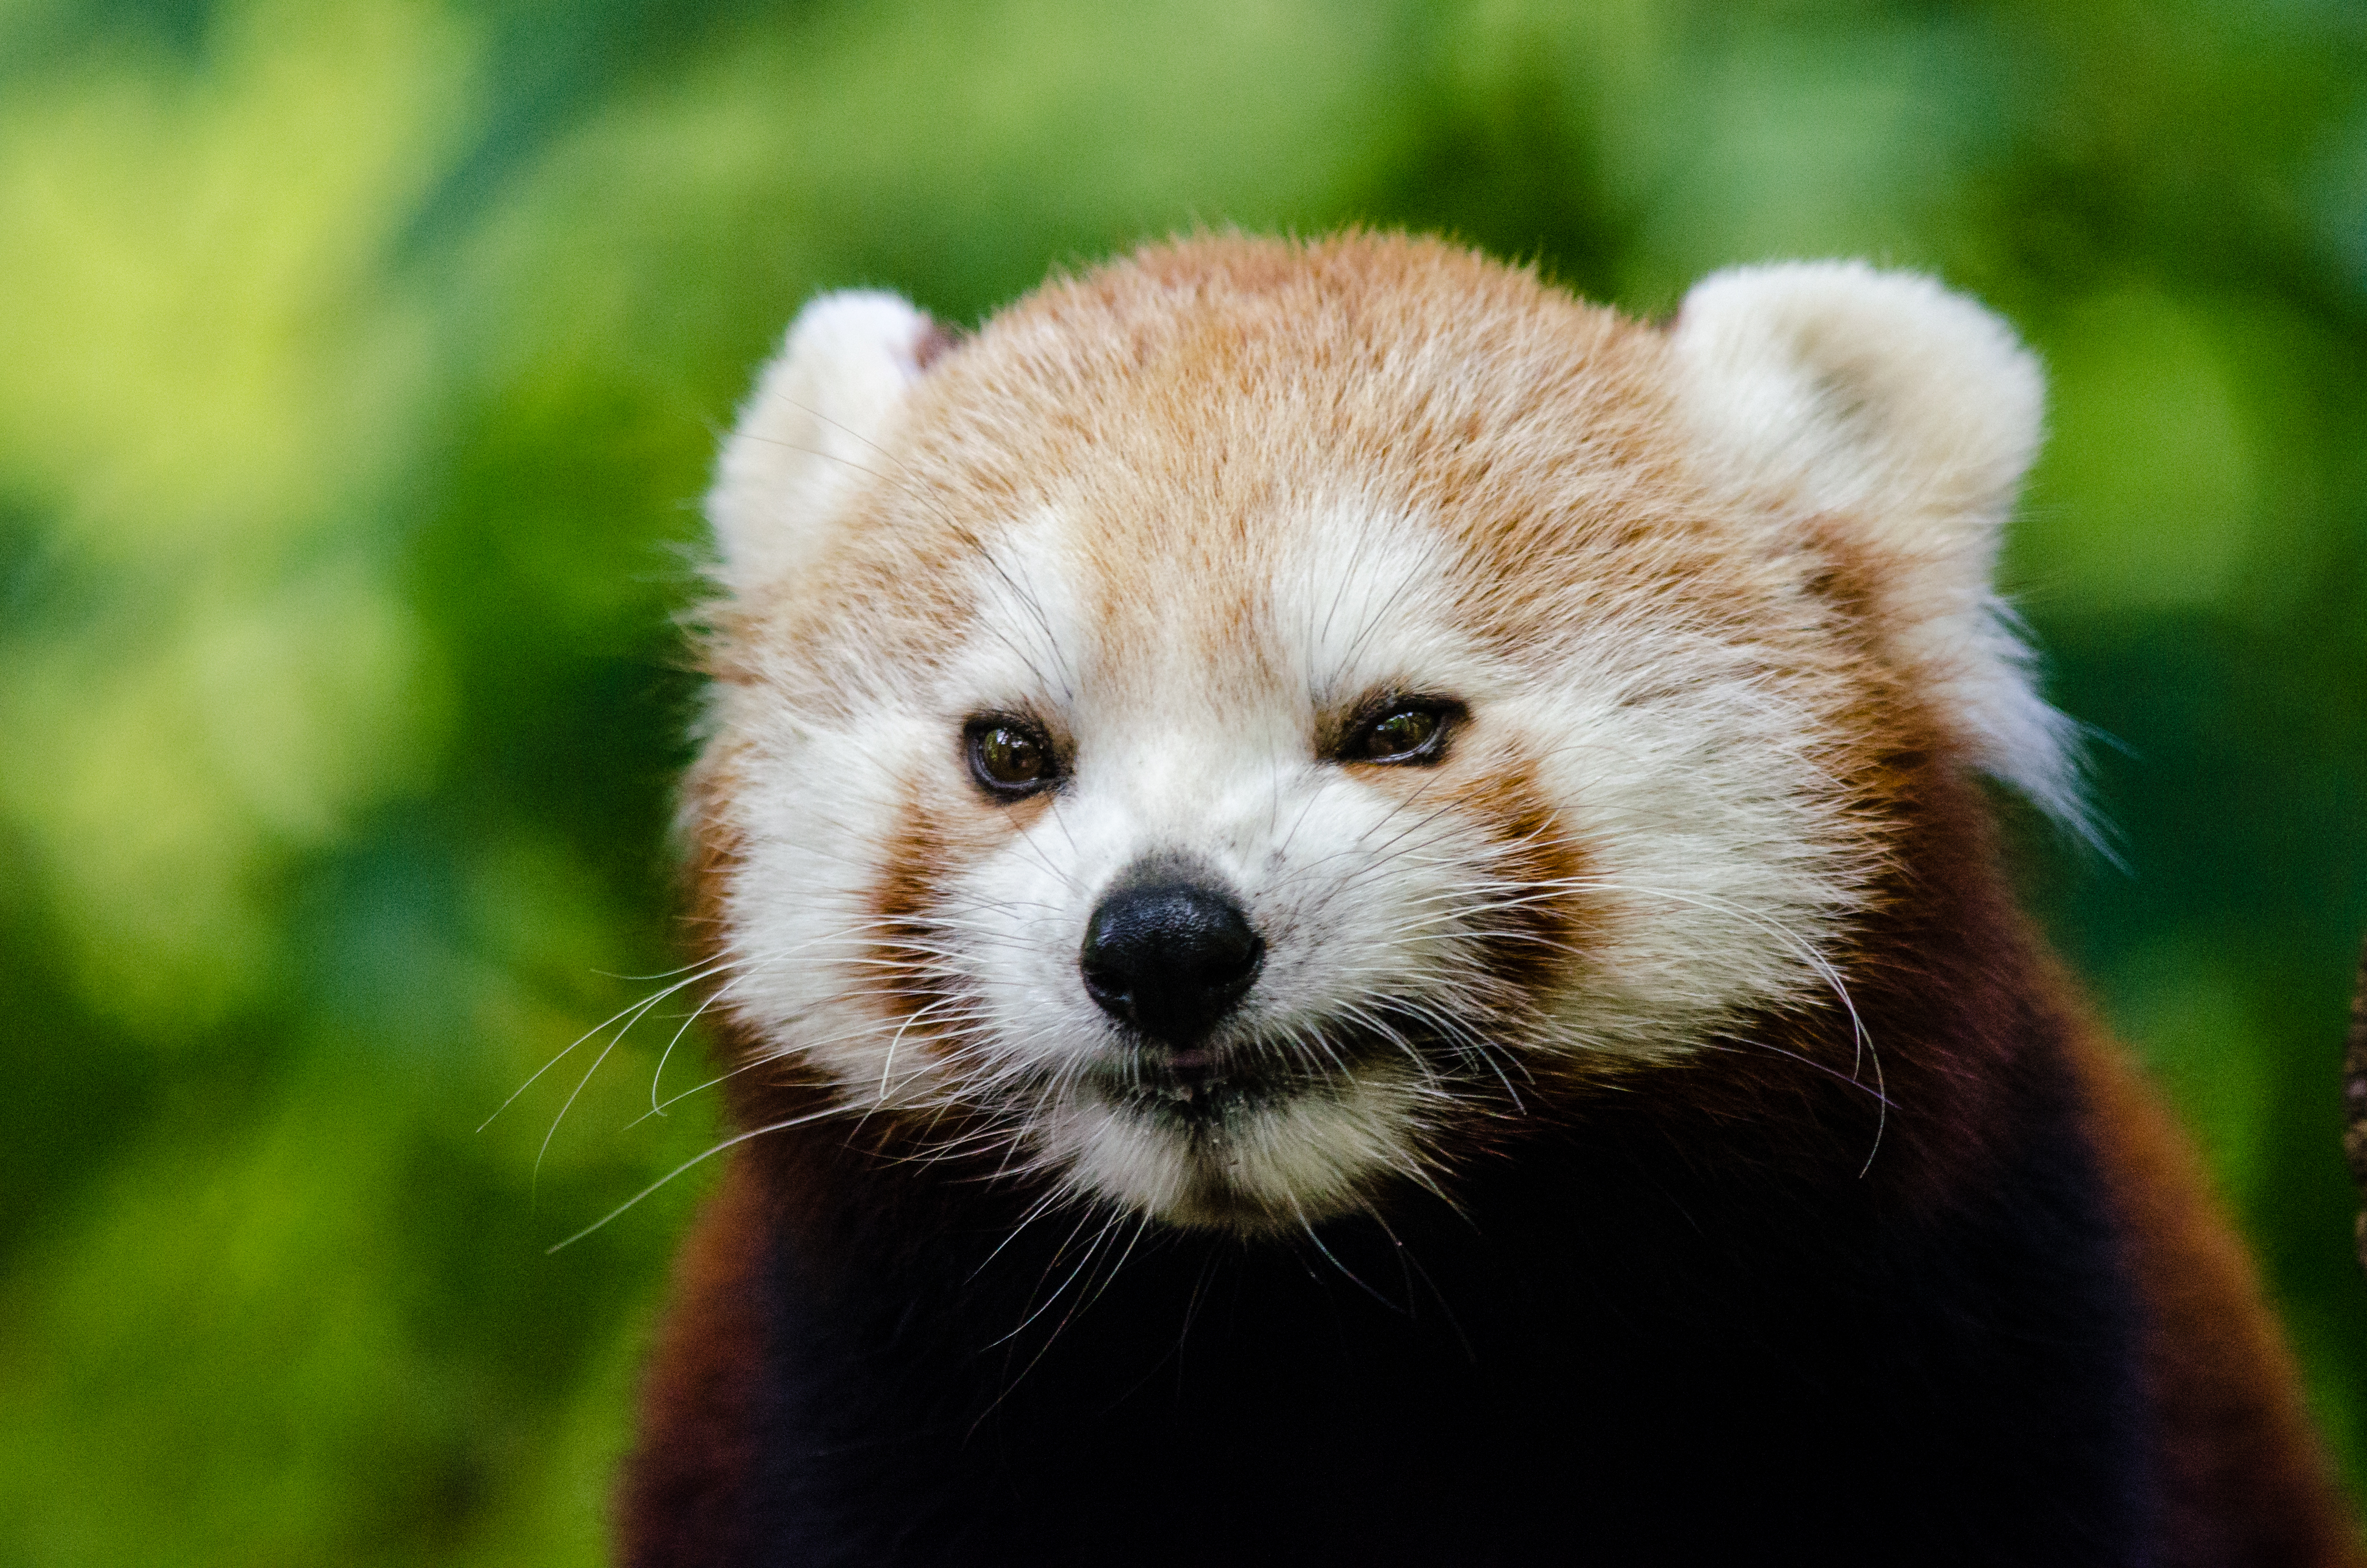
tree, nature, bokeh, vintage, sweet, rain, wet, animal, cute, female, wildlife, zoo, fur, orange, young, green, high, red, mammal, nikon, fauna, red panda, panda, face, nose, whiskers, tail, animals, ears, endangered, vertebrate, germany, deutschland, natur, tier, iso, fell, regen, gesicht, baum, adorable, bamboo, d7000, roter, kleiner, niedlich, sues, suess, species, bedrohte, tierart, tierpark, weiblich, jungtier, jung, ohren, schwanz, nase, bedroht, ailurus, fulgens, moist, feucht, gr n, s s, carnivoran, polecat